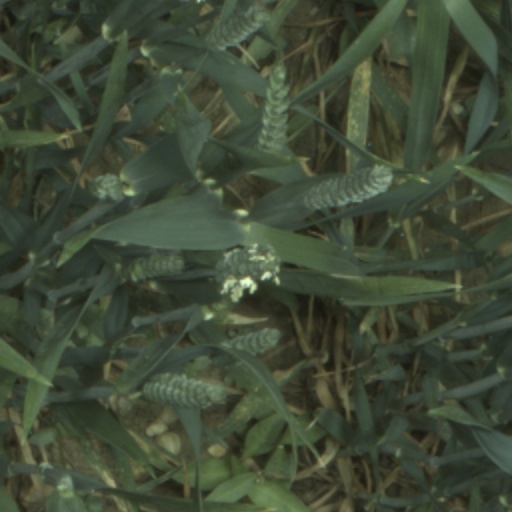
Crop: wheat